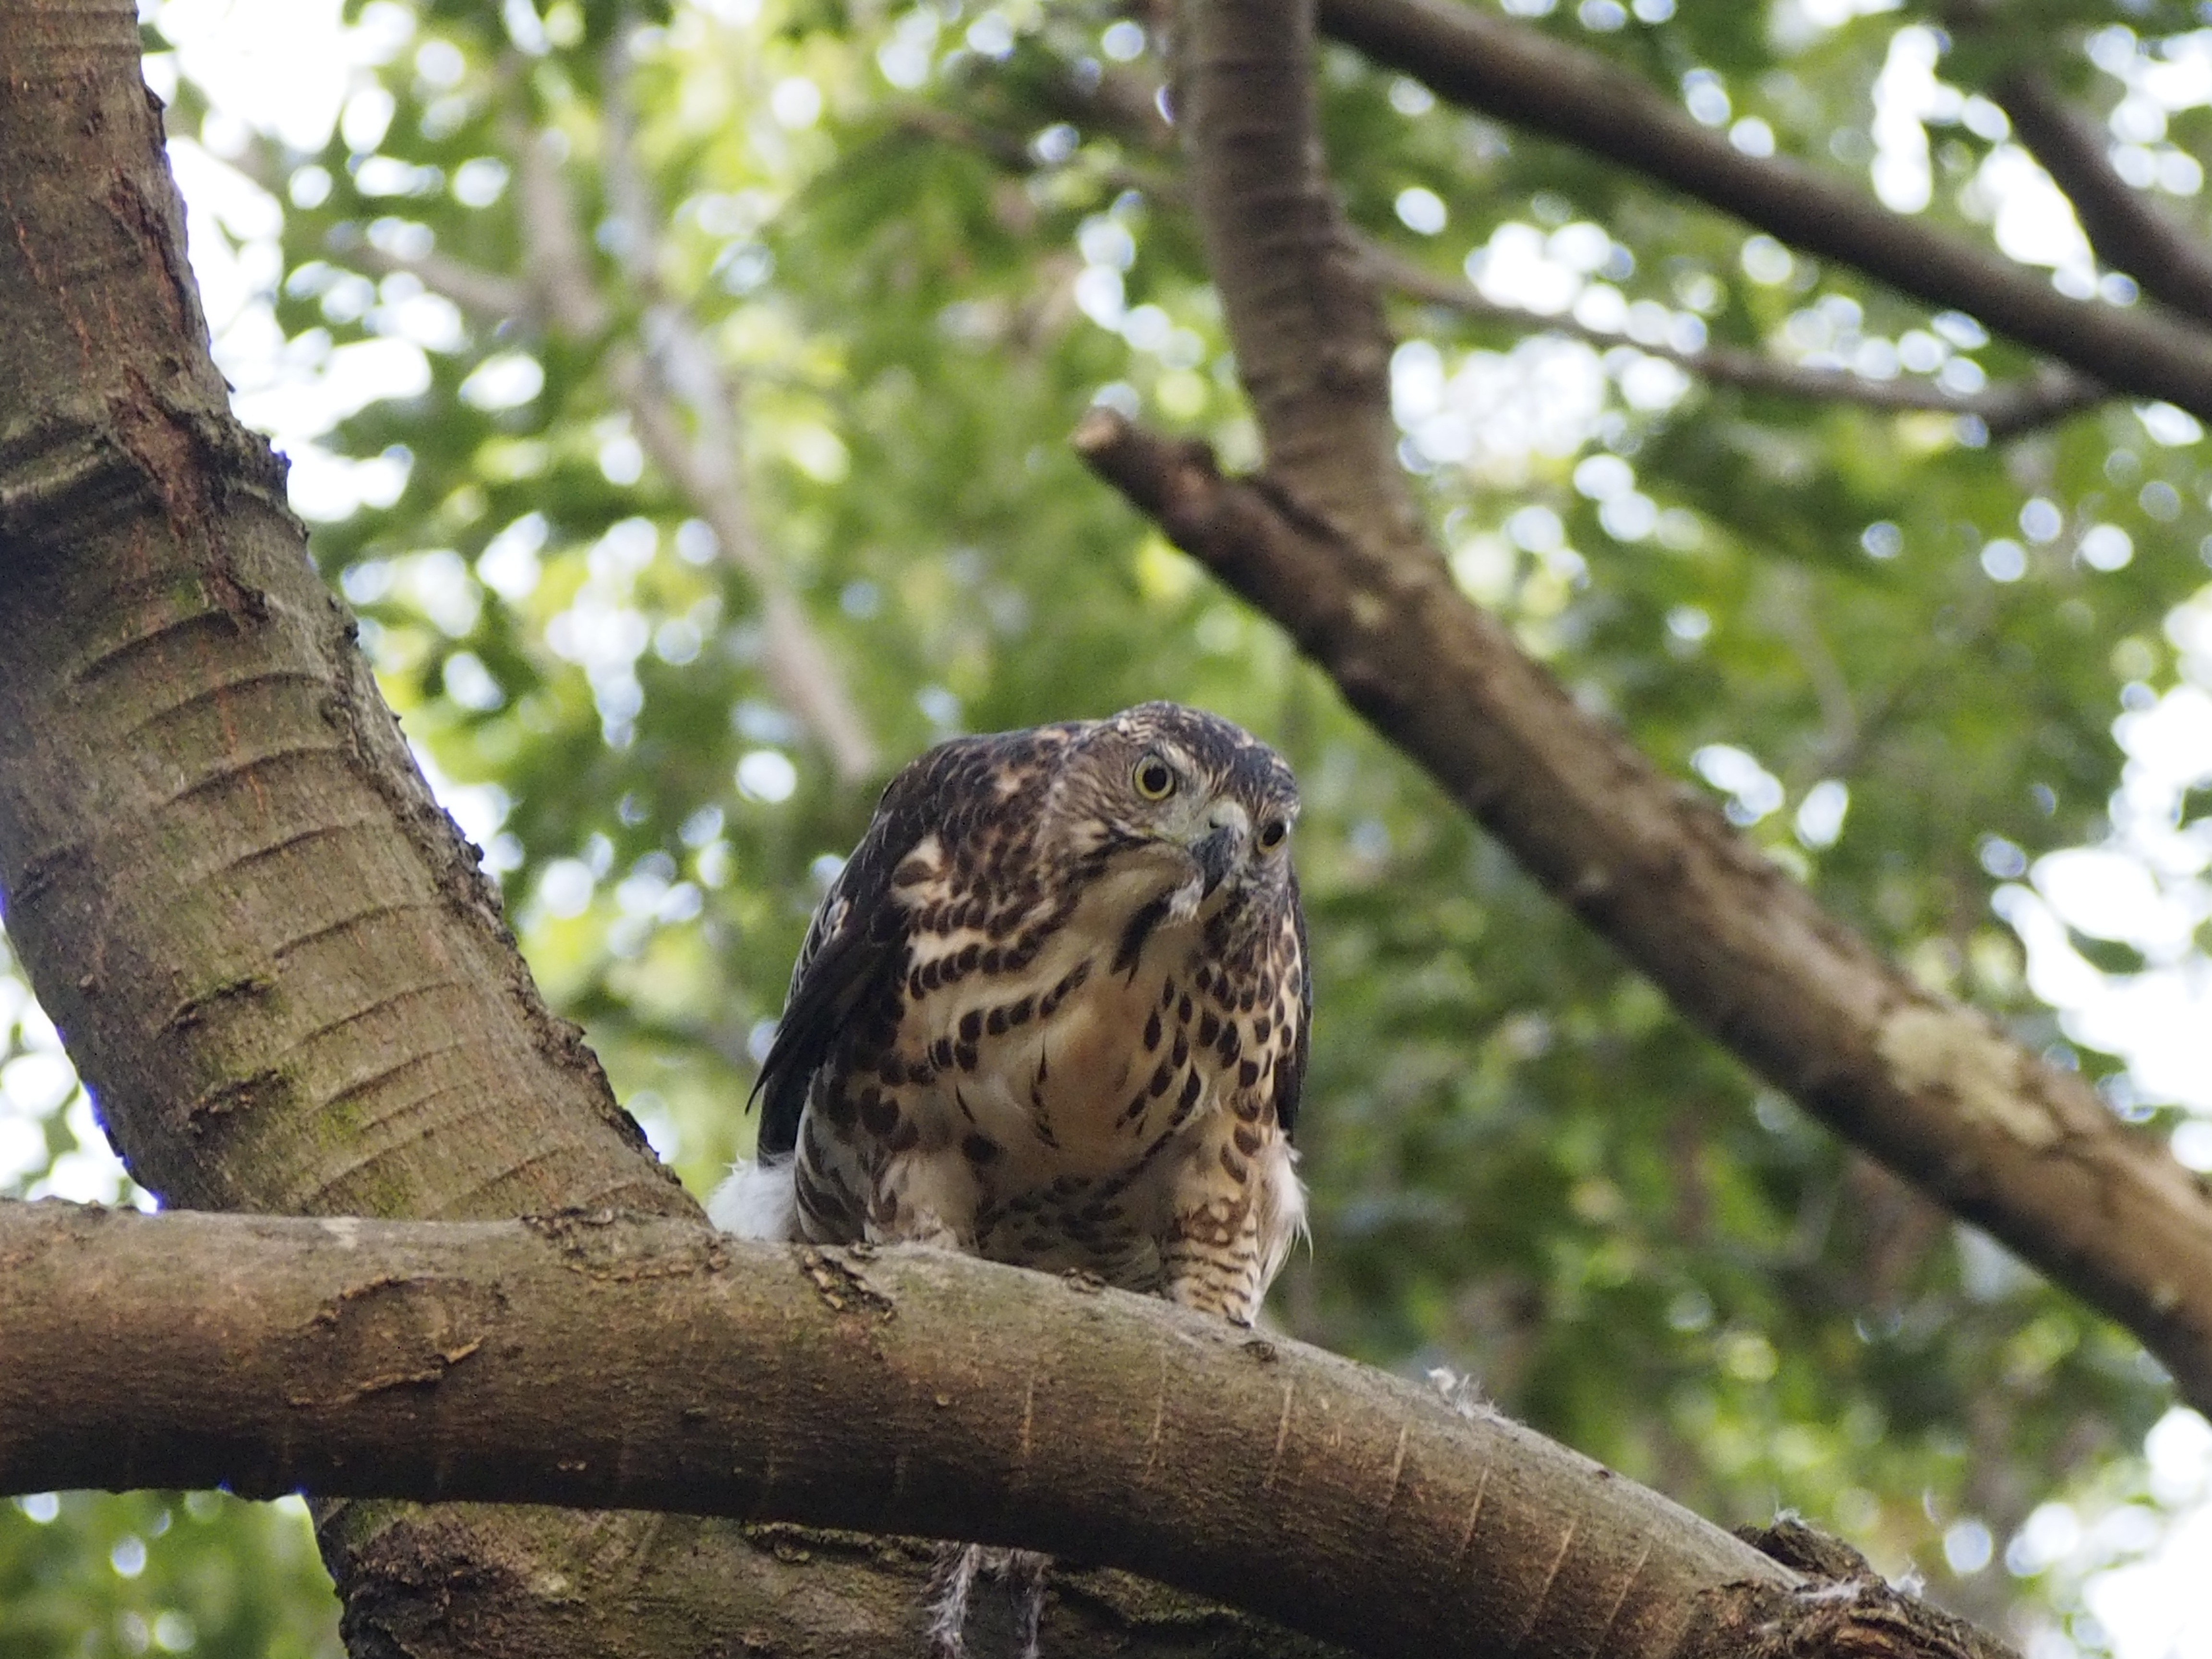
tree, branch, bird, wildlife, zoo, food, beak, park, hawk, owl, fauna, note, bird of prey, vertebrate, crested, goshawk